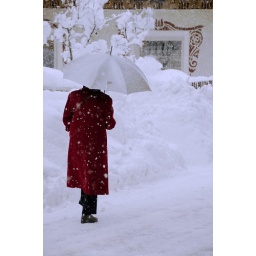
red in white